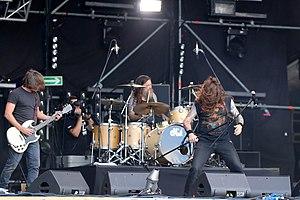
Orange Goblin au Przystanek Woodstock de 2017.